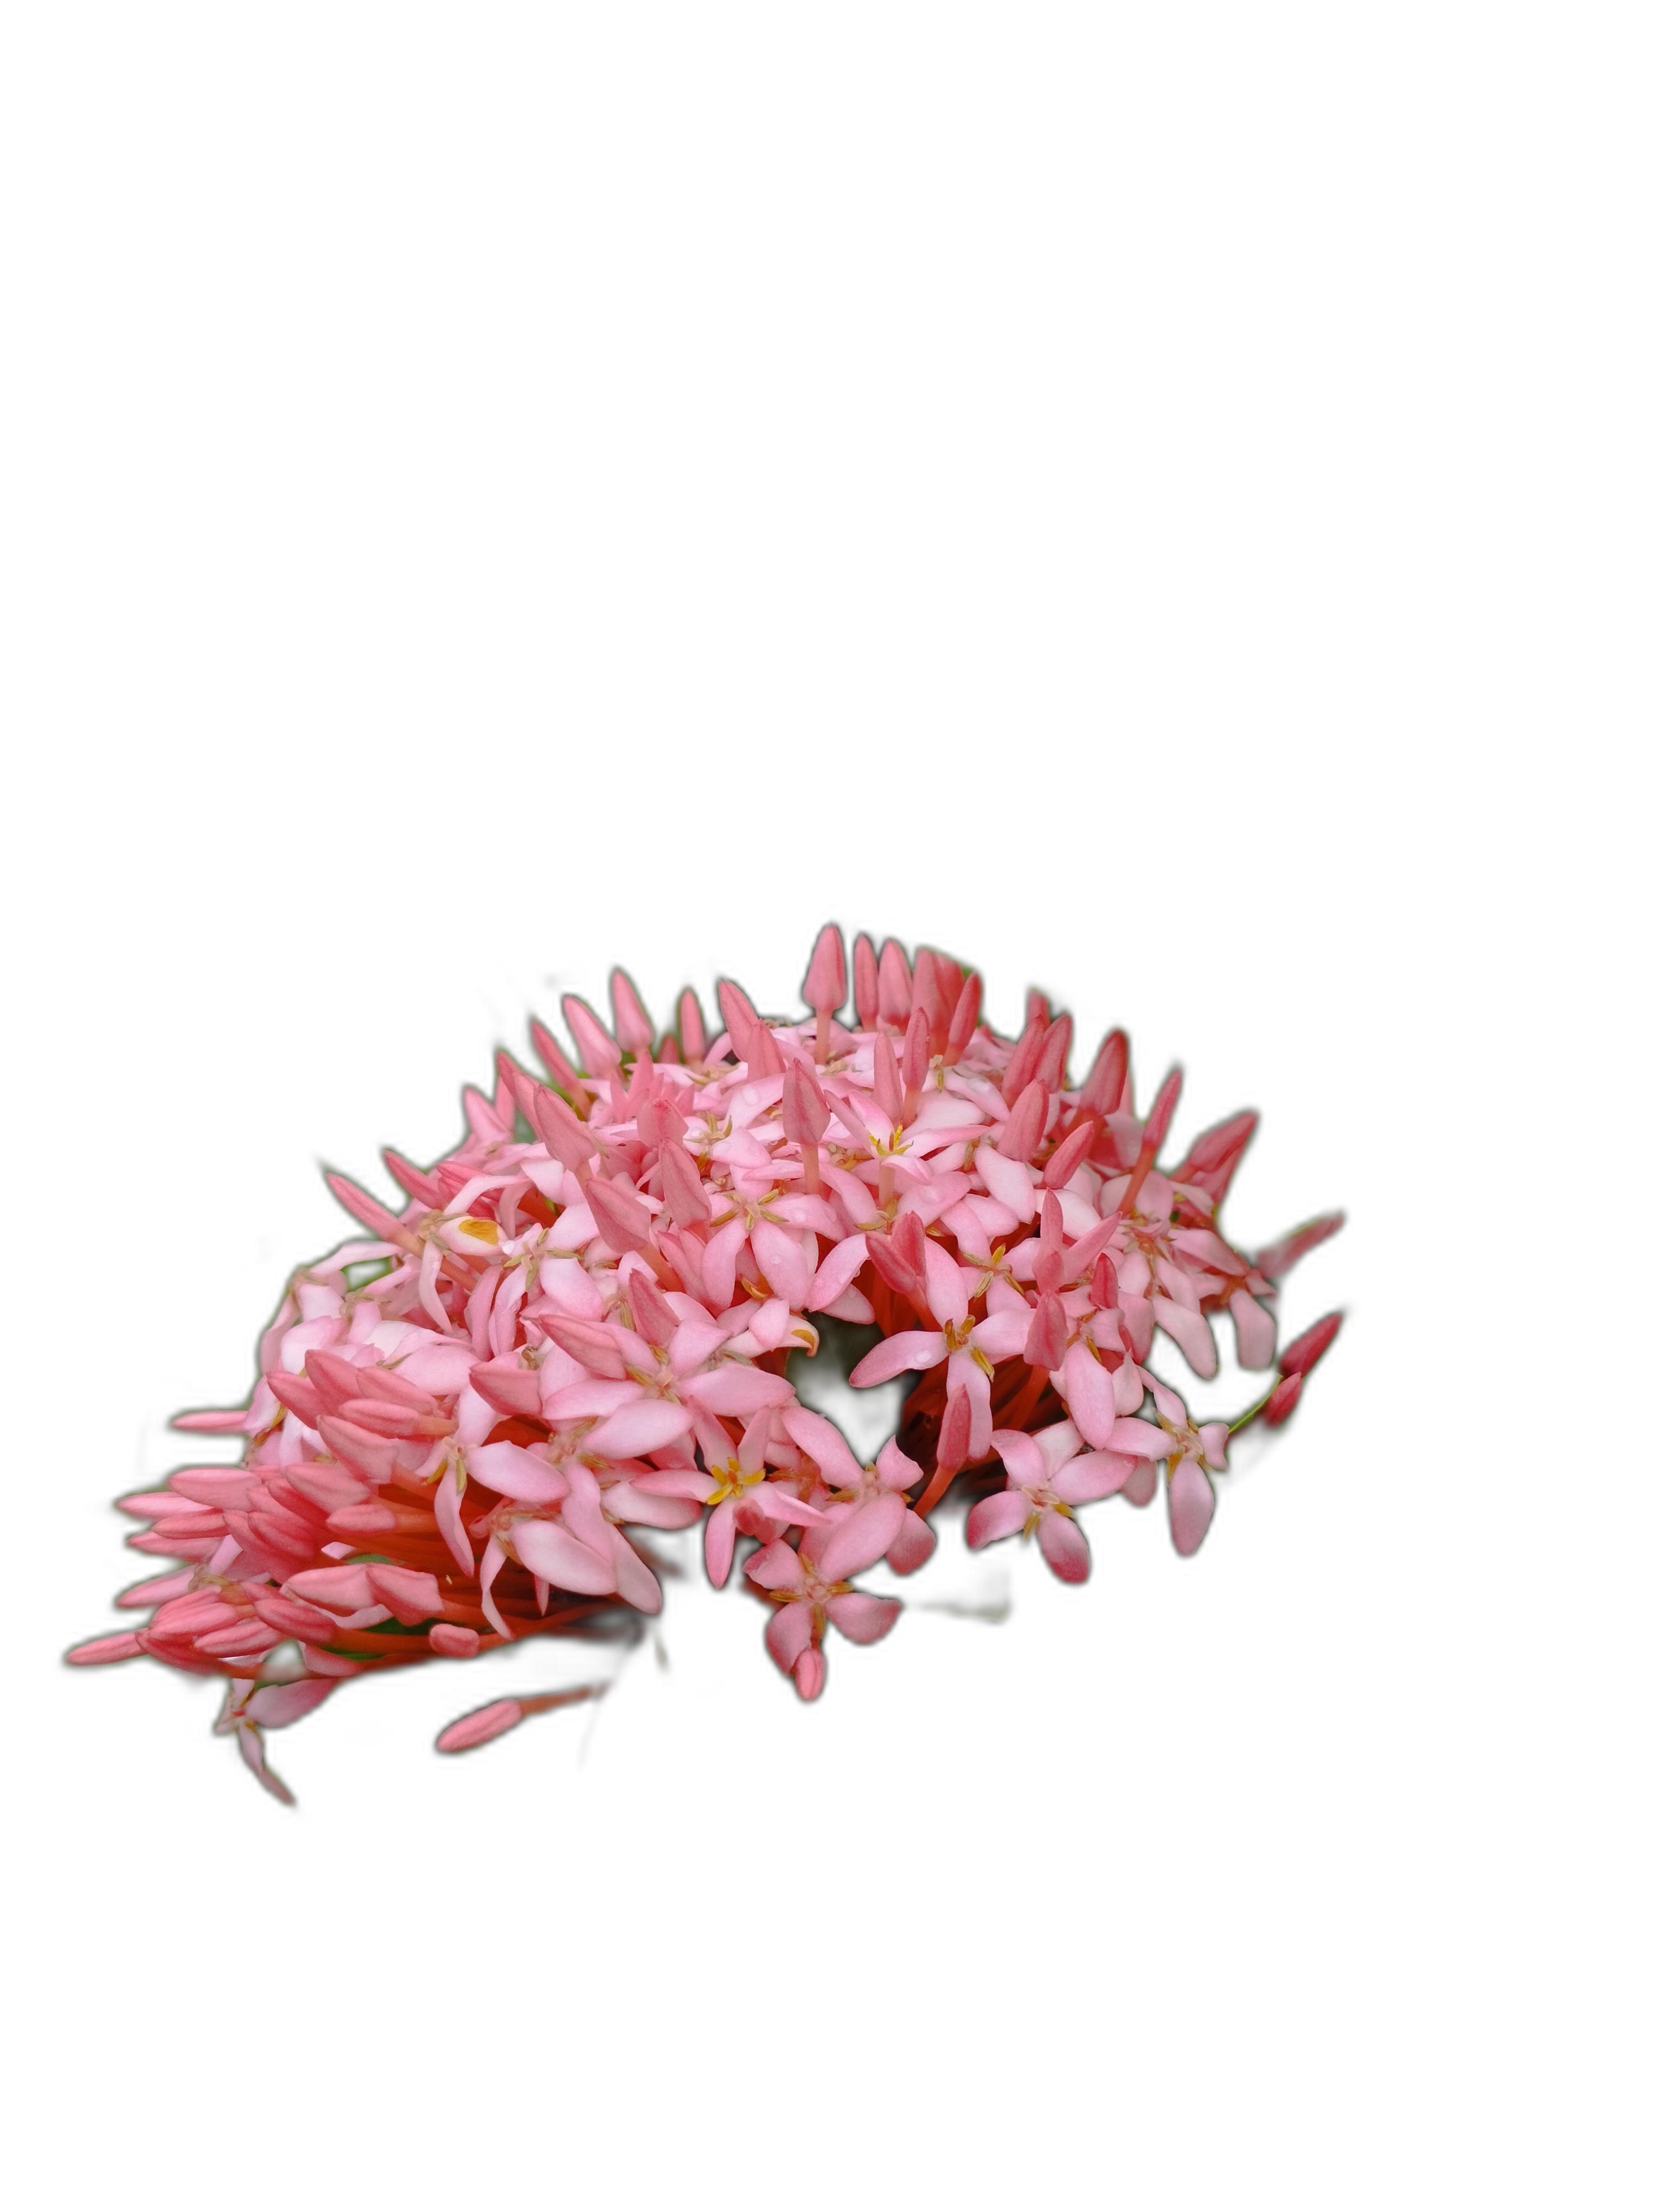
Label: Jungle geranium